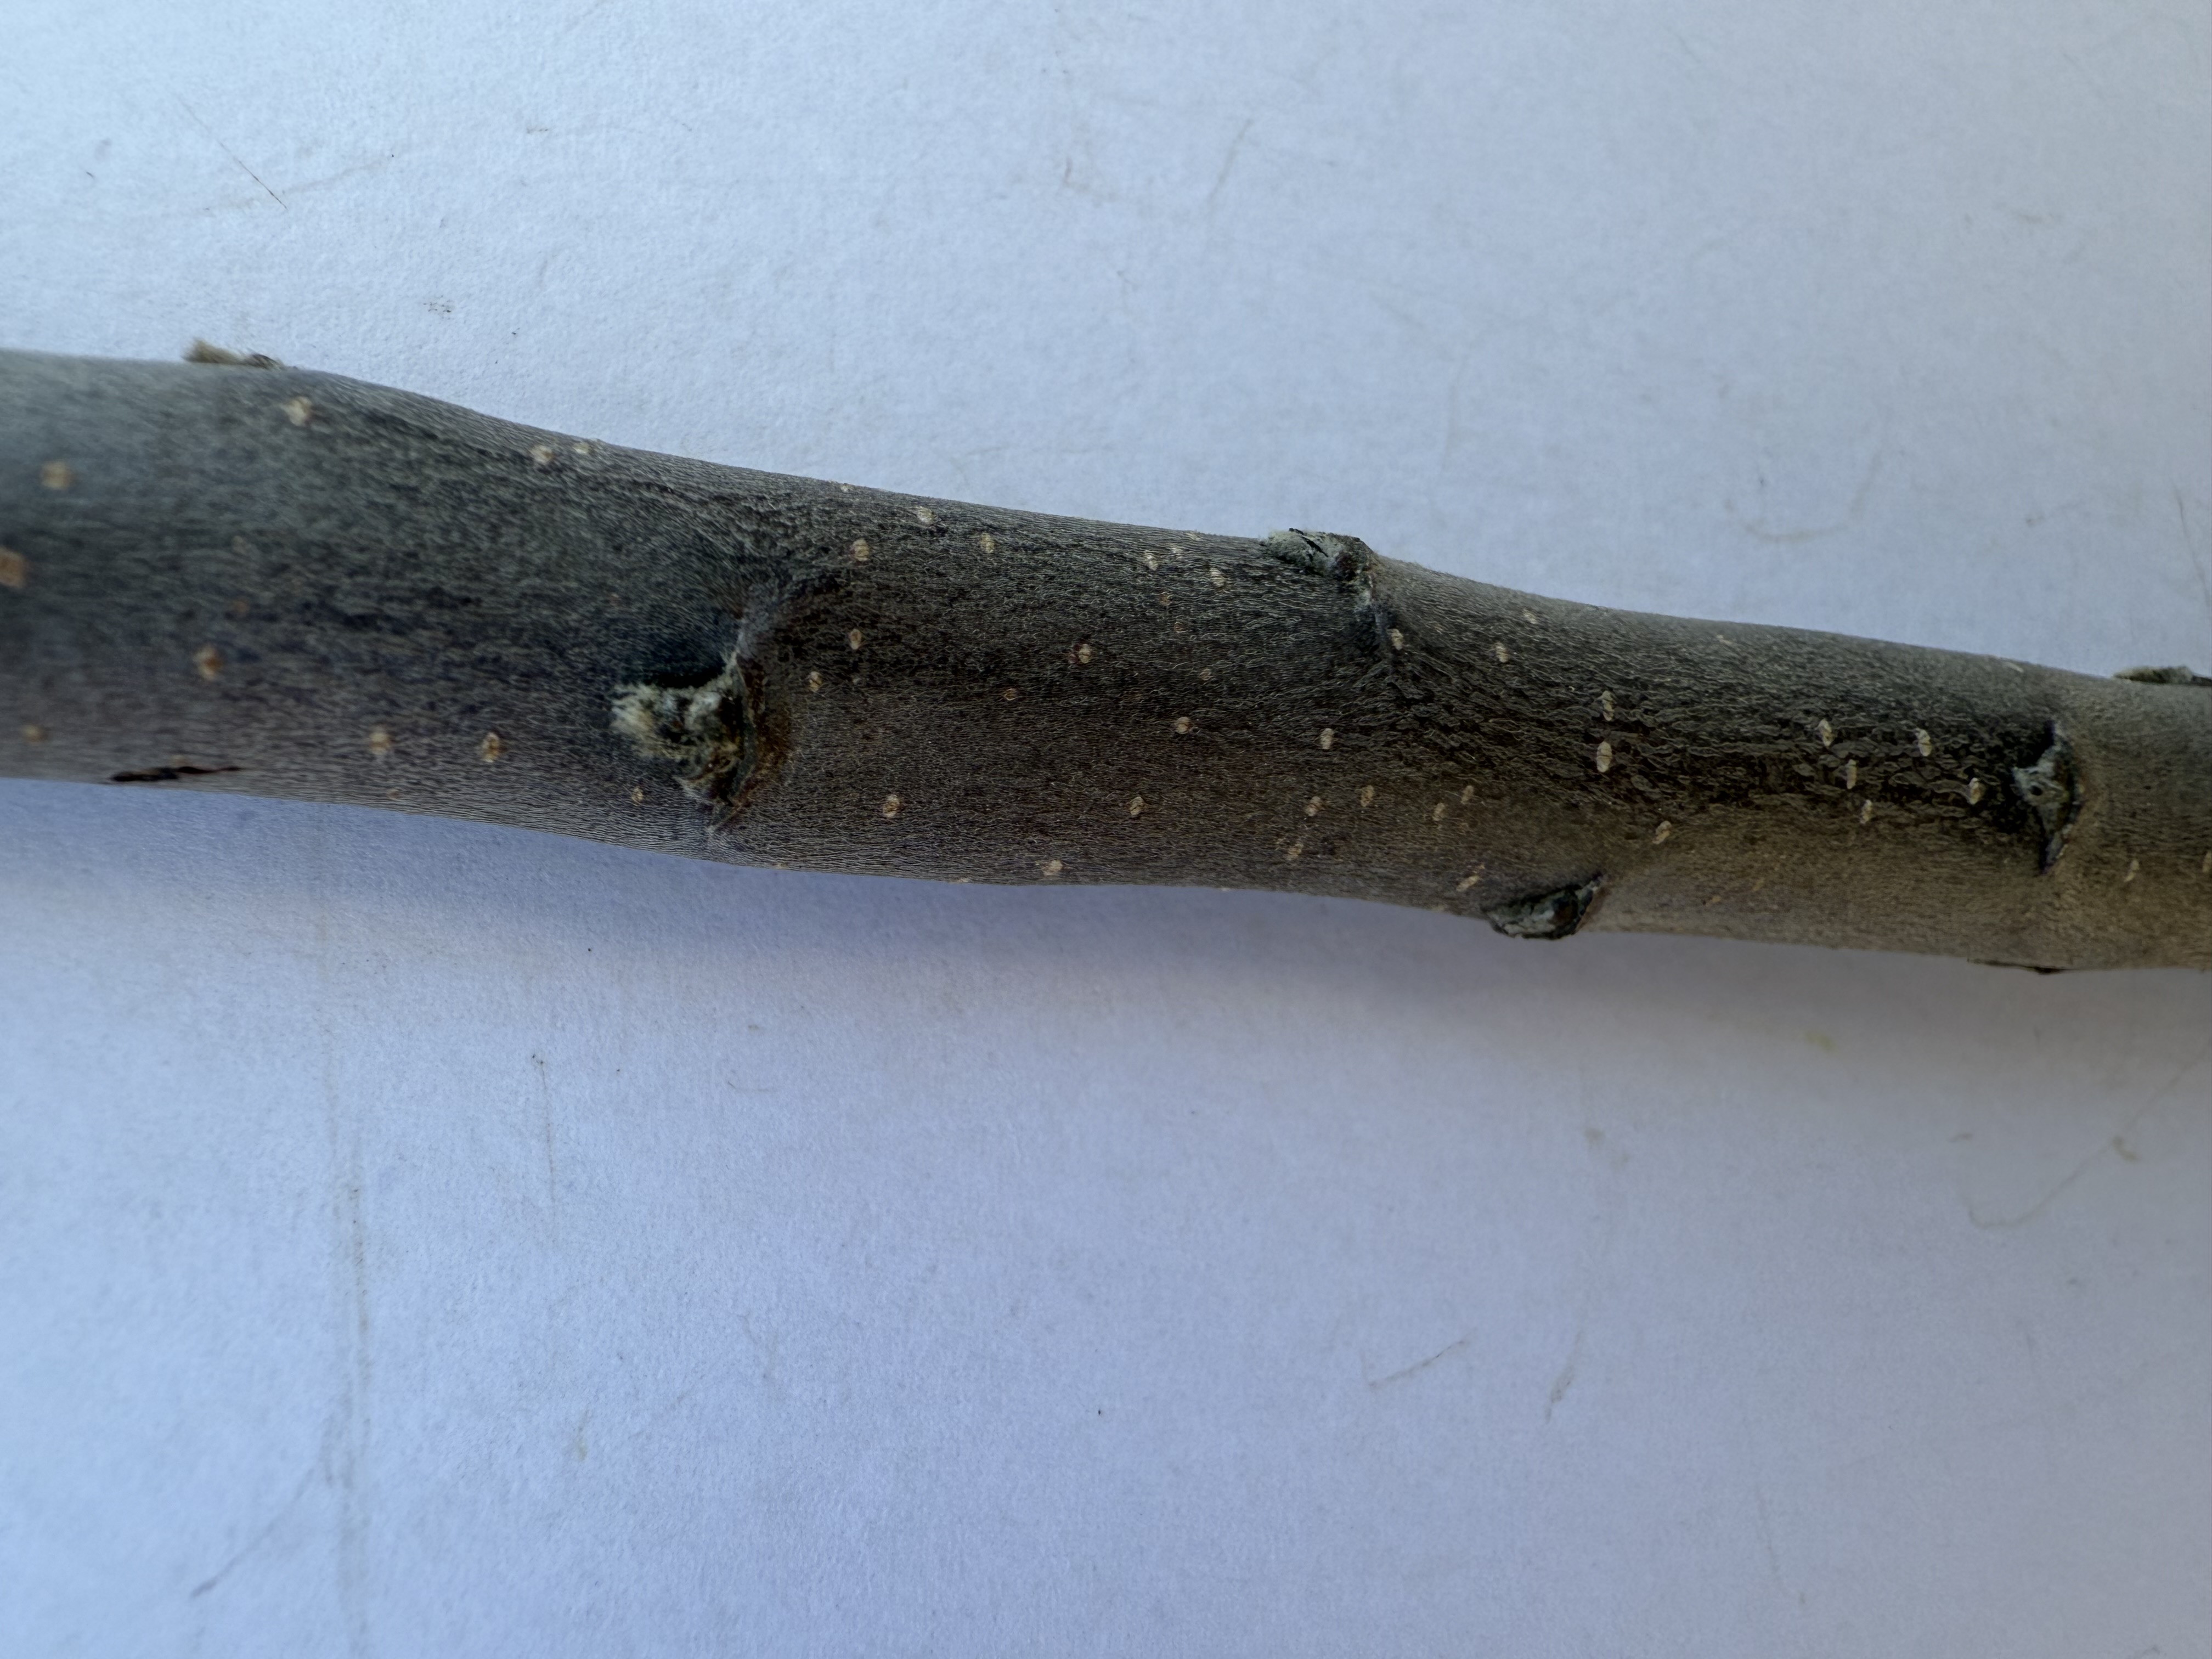
Variety: Redlove Apple